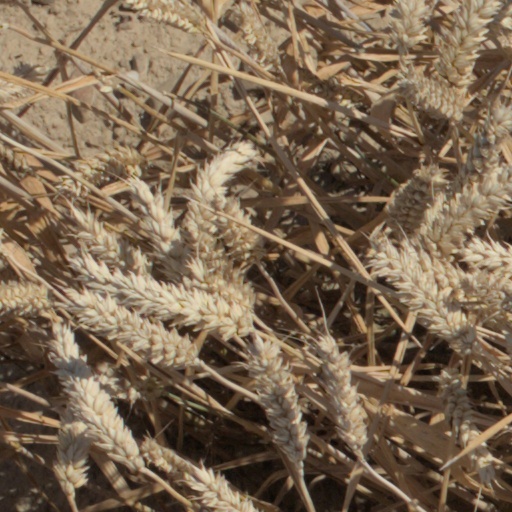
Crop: wheat